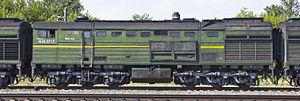
Une unité B, dans la terminologie du chemin de fer nord-américain, est une locomotive qui n'a pas de cabine de conduite ou de compartiment d'équipage, et qui doit donc être contrôlée à partir d'une autre locomotive ayant une cabine et à laquelle elle est couplée. Le concept est principalement limitée à l'Amérique du Nord, où il est aussi désigné par les termes de booster unit et de cabless. Ailleurs, les locomotives sans cabine de conduite sont rares ; d'autres concepts existent alors, tels que les auxiliaires de traction, qui ne sont pas des locomotives.